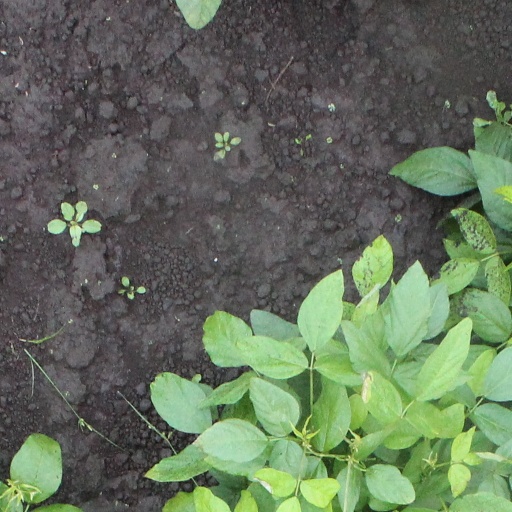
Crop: soybean